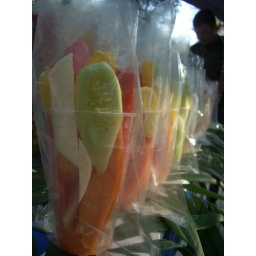
Fresh fruit from a street vendor, made even more delicious by the adding of chile, lime juice and salt.